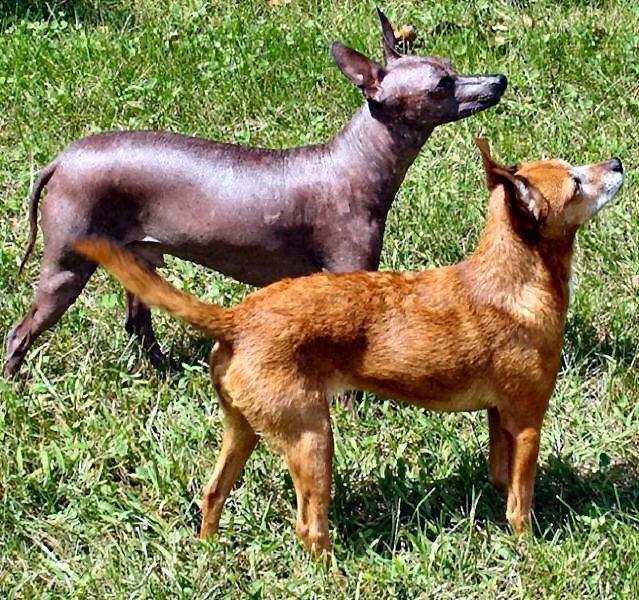
Mexican_hairless